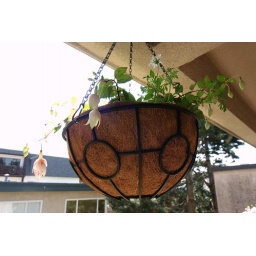
My pink galore fuschias in a hanging basket